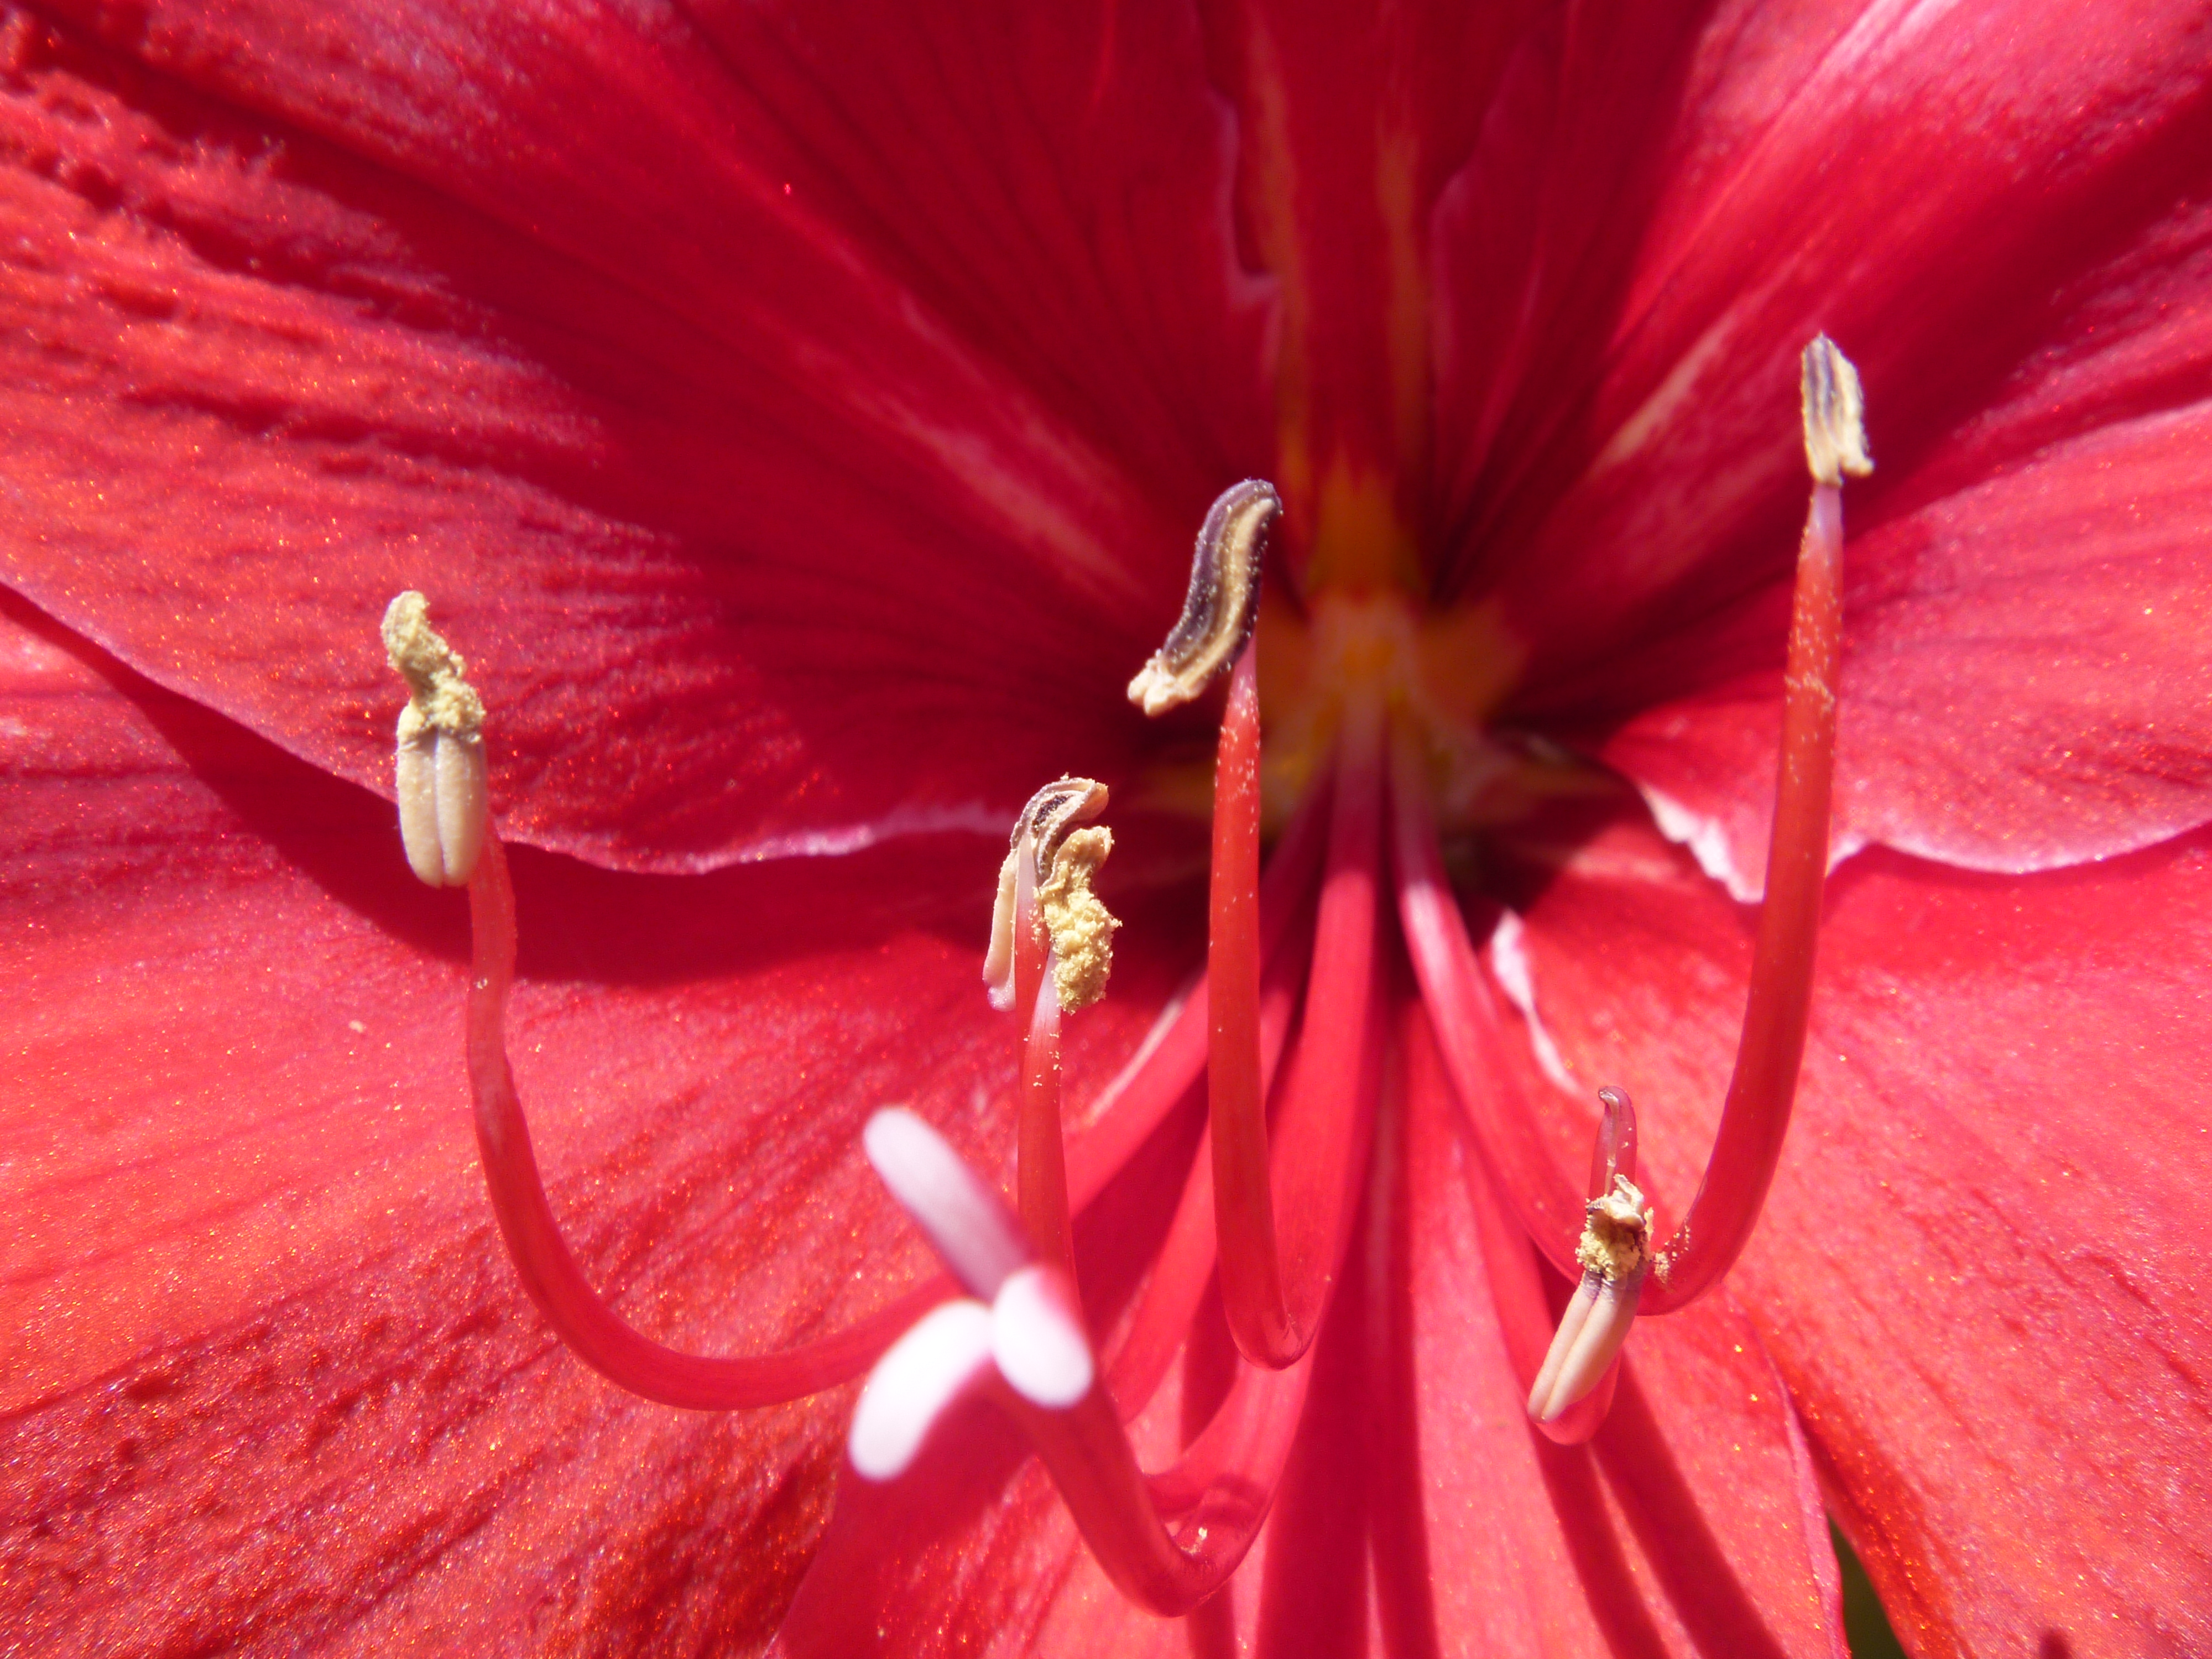
blossom, plant, photography, leaf, flower, petal, red, macro, pink, flora, close up, flor, plantas, argentina, misiones, macro photography, flowering plant, plant stem, land plant